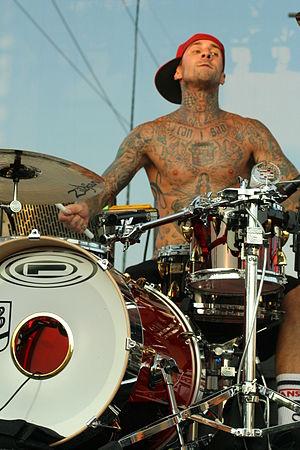
Blink-182, également stylisé blink-182, est un groupe de pop punk américain, originaire de Poway, en Californie. Formé en 1992, le groupe se compose du chanteur et guitariste Matt Skiba, du chanteur et bassiste Mark Hoppus et du batteur Travis Barker.
Enema of the State est le troisième album studio du groupe américain de pop punk Blink-182, sorti le 1ᵉʳ juin 1999 sur le label MCA. Il sort deux ans après Dude Ranch, qui a propulsé le trio californien sur le devant de la scène, et marque l'arrivée du batteur Travis Barker en remplacement de Scott Raynor, exclu du groupe en raison de son alcoolisme.